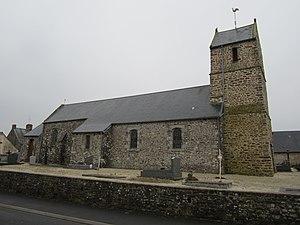
Église Notre-Dame du Lorreur